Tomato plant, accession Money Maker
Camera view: tilt-top (135 deg); turntable rotation: 150 degrees
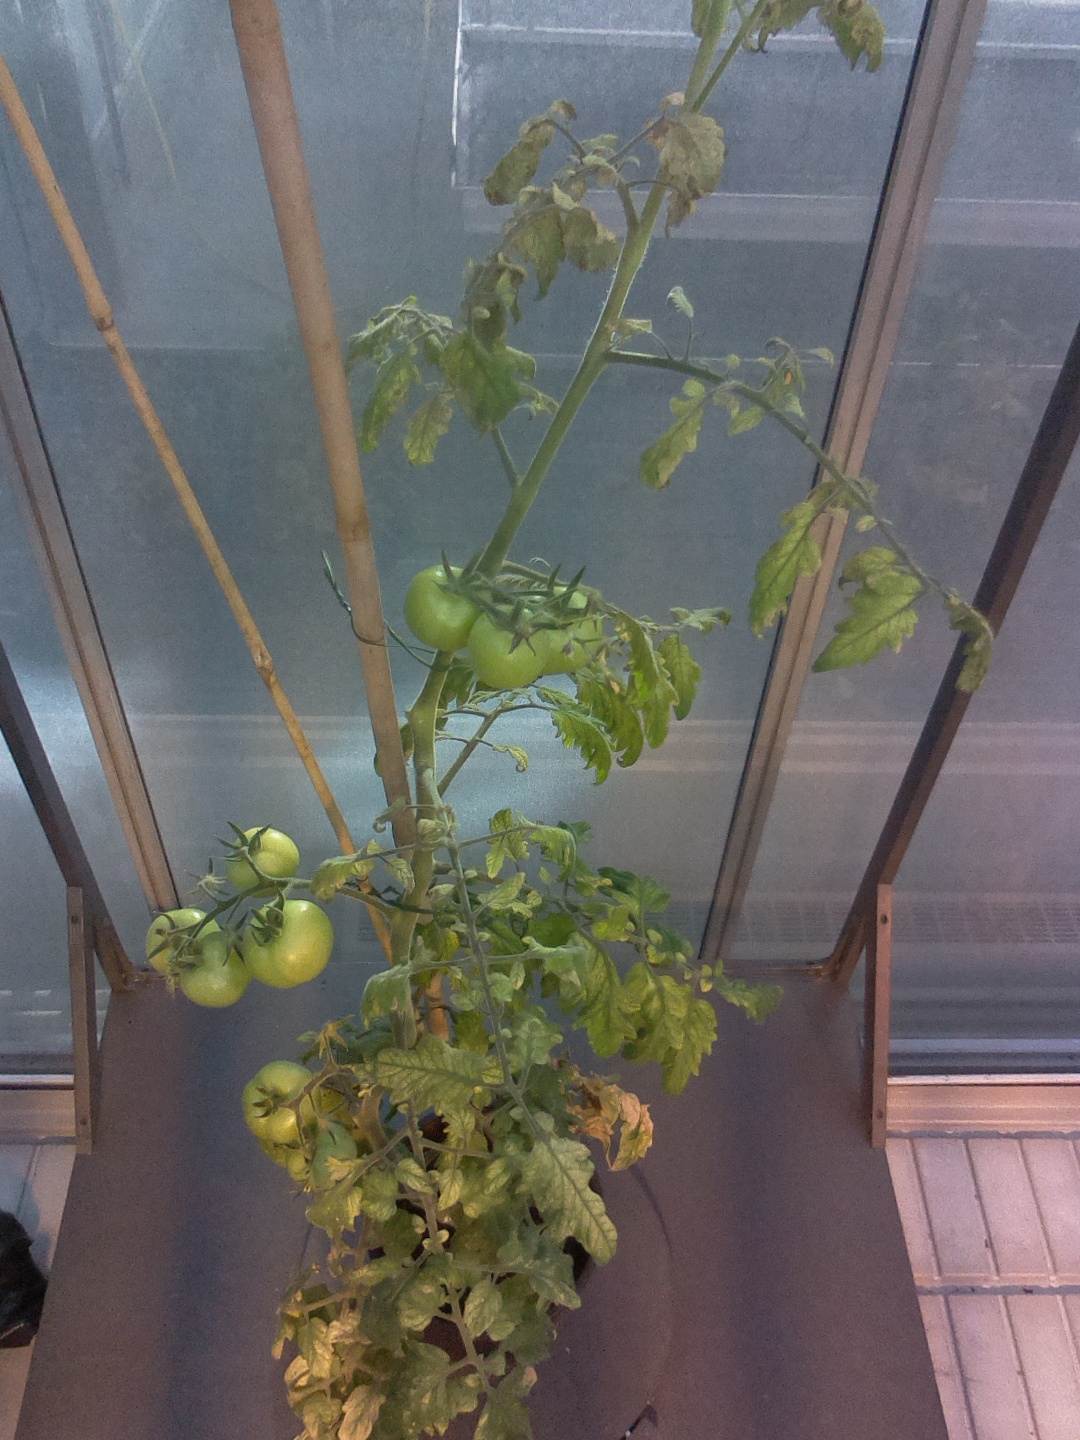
BBCH growth stage 78: 80% -90% of final fruit size